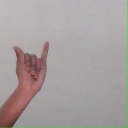
अक्षर: य